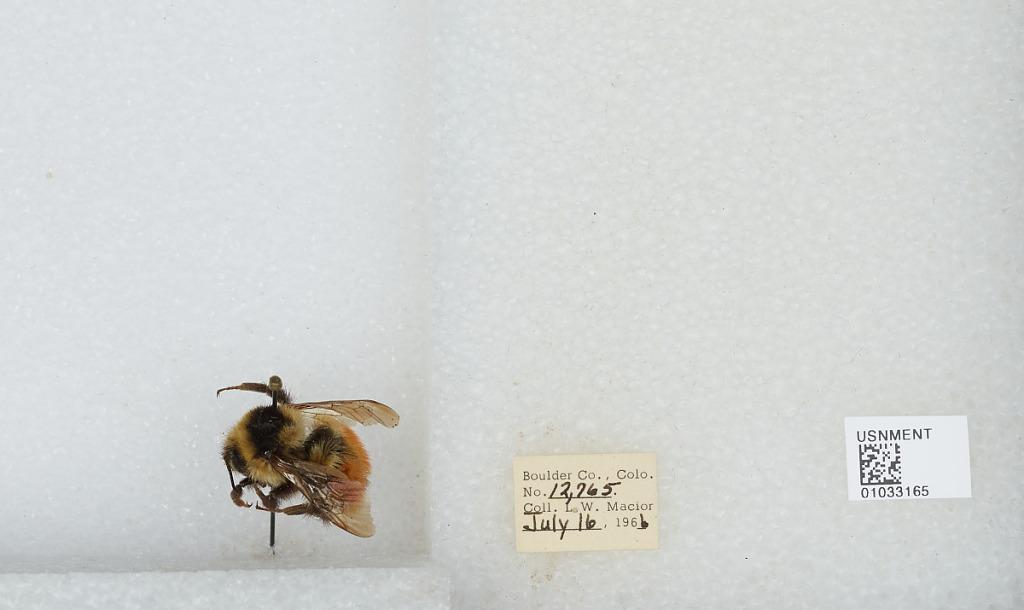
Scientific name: Bombus (Pyrobombus) sylvicola Kirby
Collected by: L. Macior
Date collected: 1966-7-16
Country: United States
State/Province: Colorado
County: Boulder
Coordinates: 40.0722, -105.584